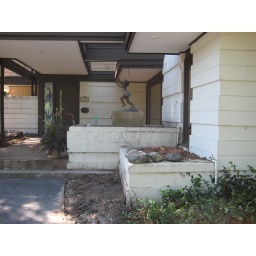
planter boxes by the front door that once had a mess of ivy in.